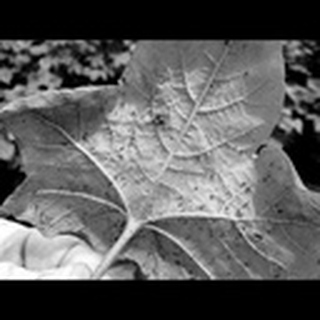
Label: cotton_aphids